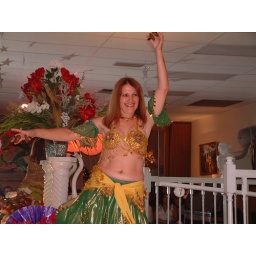
Belly dancer in a green &amp;amp; yellow costume @ Karina's May, 2003 dance recital